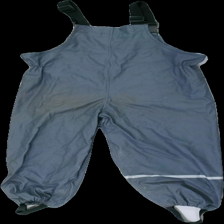
View: back
Type: Rain trousers
Category: Children
Brand: Missing
Colors: Grey
Material: 100% polyester
Cut: Regular
Season: Autumn
Stains: Major
Damage location: middle center
Damage 2 location: top right
Price range: <50
Recommended usage: Export
Description: grå regnbyxor med fläckar över hela